Charles Darwin

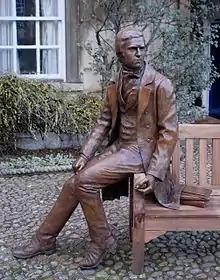
Bicentennial portrait by Anthony Smith of Darwin as a student, in the courtyard at Christ's College, Cambridge, where he had rooms.

During the first few months of Darwin's enrolment at Christ's College, his second cousin William Darwin Fox was still studying there. Fox impressed him with his butterfly collection, introducing Darwin to entomology and influencing him to pursue beetle collecting. He did this zealously and had some of his finds published in James Francis Stephens' "Illustrations of British entomology" (1829–1932).